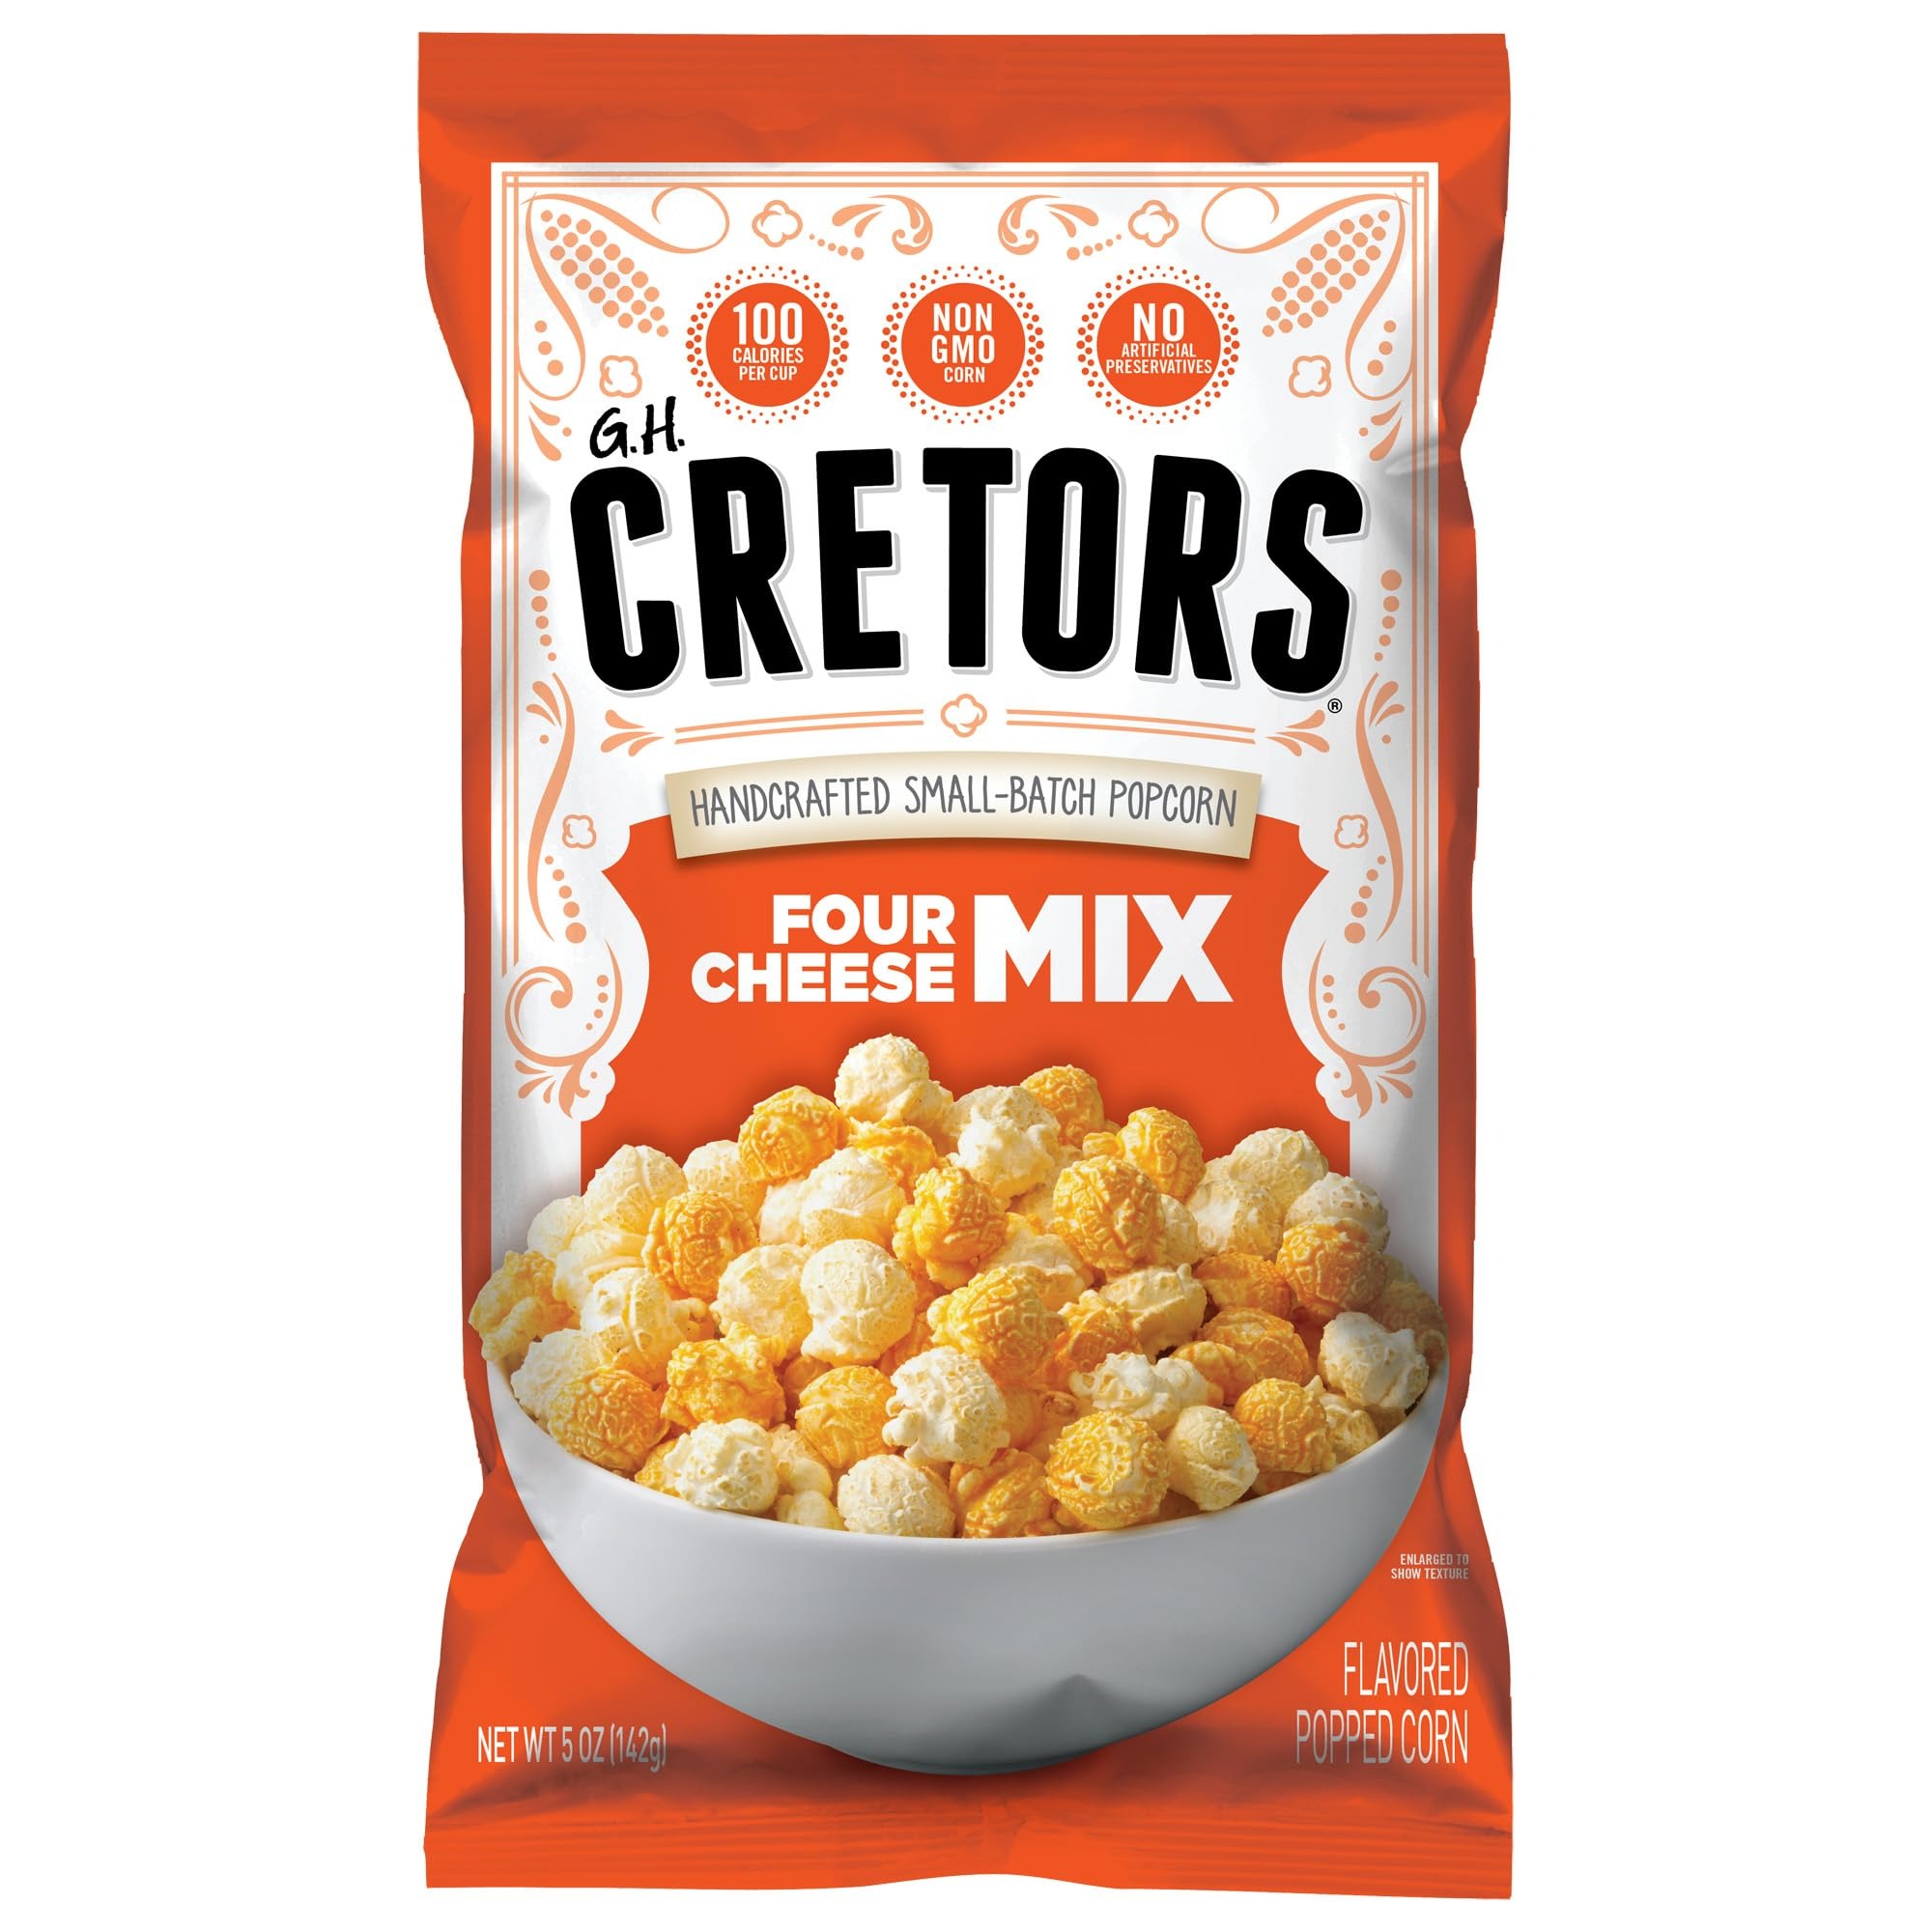
Item Name: G.H. Cretors Cretors Four Cheese Mix, 5 Oz Bags (Pack Of 12)
Bullet Point 1: A delicious combination of bold, sharp yellow cheddar cheese with a mixture of romano, parmesan, and white cheddar cheeses
Bullet Point 2: Crafted in the USA from quality ingredients, Cheese Lovers Mix popcorn is certified Kosher for dairy, gluten-free, and features Non-GMO popcorn
Bullet Point 3: G.H. Cretors Cheese Lovers Mix Popcorn satisfies your cravings with high quality, simple, and real ingredients
Bullet Point 4: Try all of the G.H. Cretors Popcorn flavors including The Mix, Just the Caramel Corn, Buffalo & Ranch Mix, Honey Butter Kettle Corn, Organic Chile Jalapeño White Cheddar, Organic Dill Pickle, and Organic Extra Virgin Olive Oil
Bullet Point 5: Each pack includes 12 5-ounce bags. Eagle Foods’ G.H. Cretors brand dates back to 1885, and it continues to create handcrafted gourmet popcorn today – one mouth-watering batch at a time
Value: 60.0
Unit: Ounce

Price: 76.24